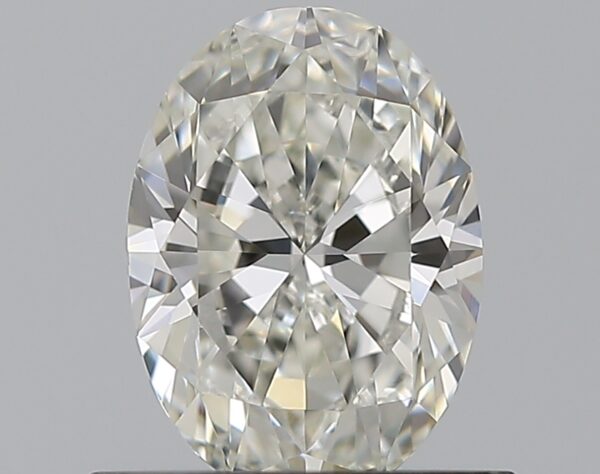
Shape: oval
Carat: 0.7
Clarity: VS1
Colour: H
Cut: EX
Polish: EX
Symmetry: VG
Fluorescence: N
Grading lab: GIA
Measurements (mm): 6.79 x 4.86 x 3.07